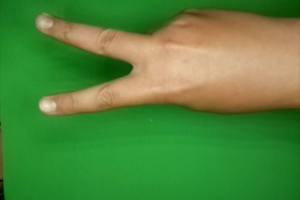
Label: scissors